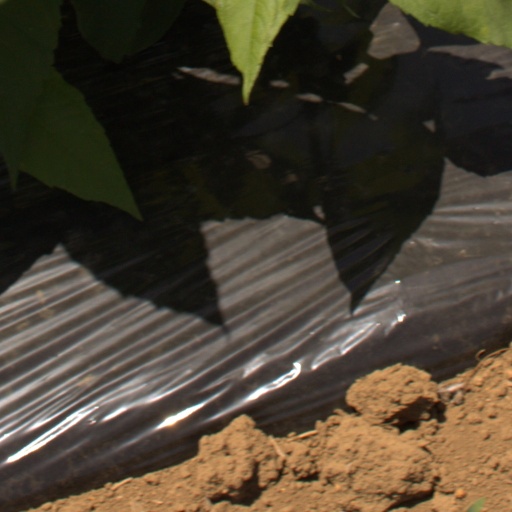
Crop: Jerusalem artichoke